A Night in Heaven

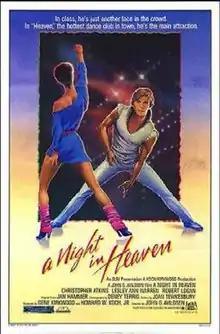
Theatrical release poster

A Night in Heaven is a 1983 American romantic drama film directed by John G. Avildsen, starring Christopher Atkins as college student Rick Monroe and Lesley Ann Warren his professor Faye Hanlon. The film's screenplay was written by Joan Tewkesbury. Film critics widely panned the film, but the film itself became better known for Bryan Adams' chart-topping single "Heaven".